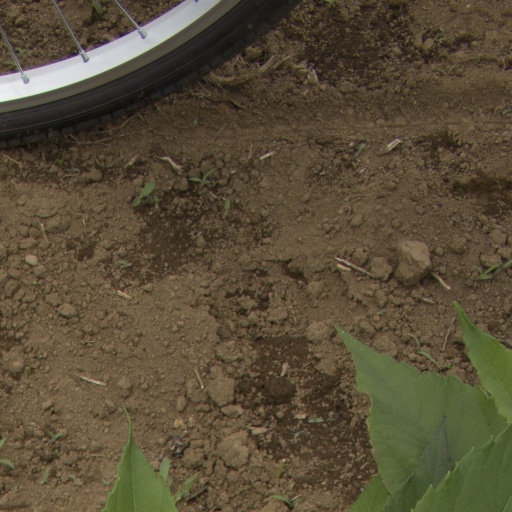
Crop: Jerusalem artichoke